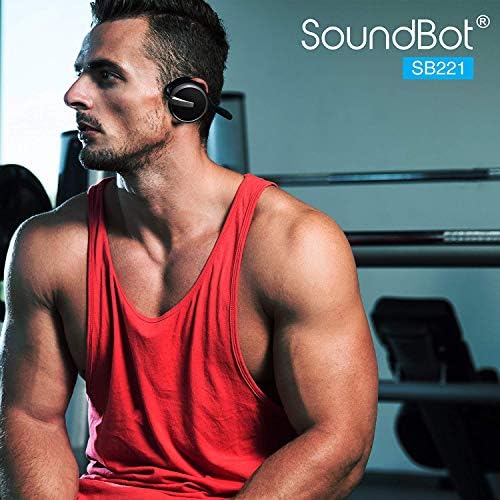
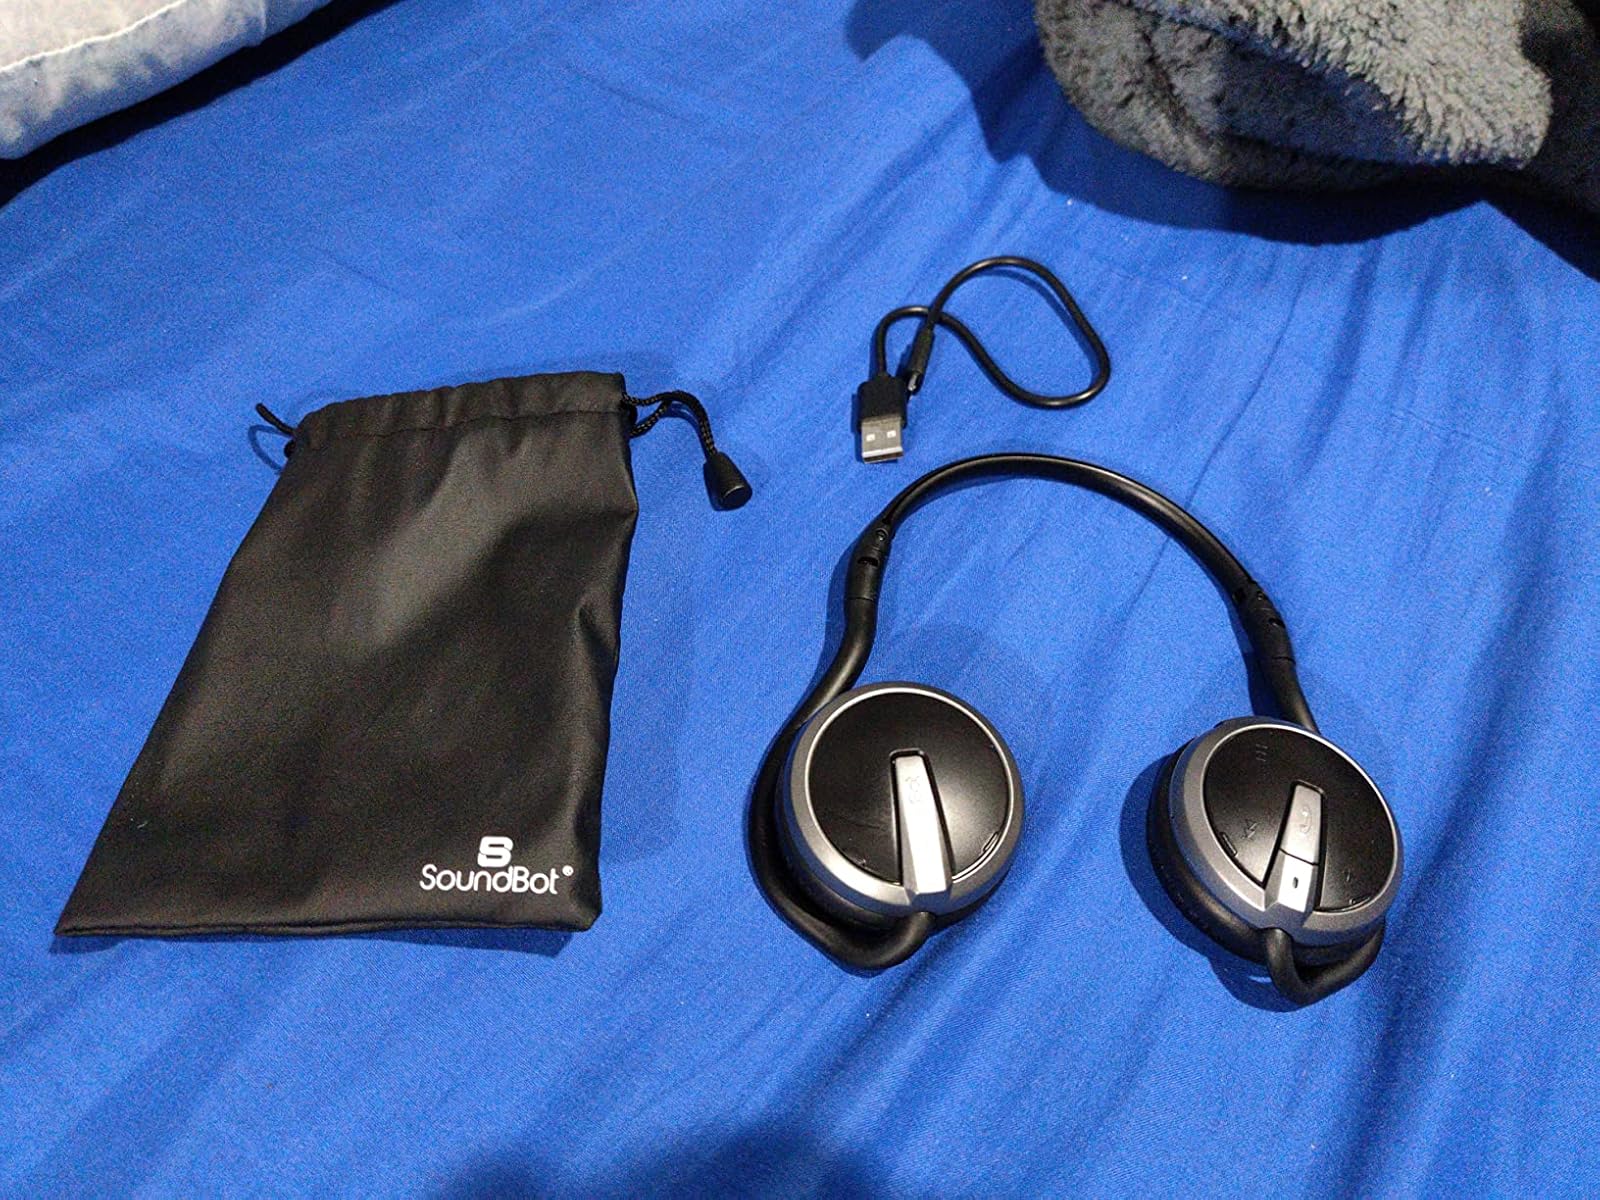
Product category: headphones
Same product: yes